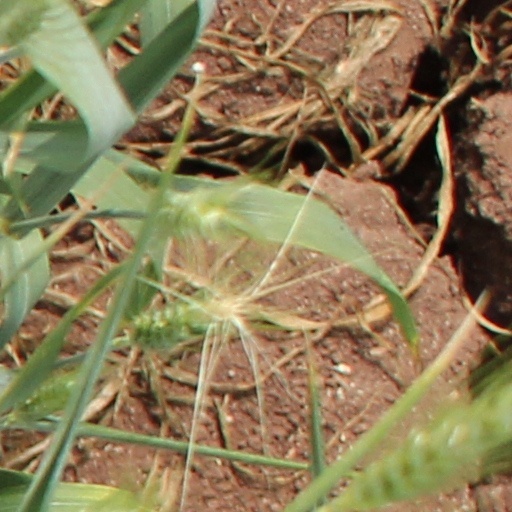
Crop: wheat